NOAAS Oregon II

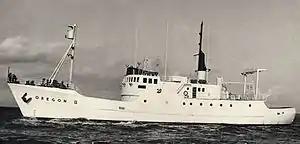
US FWS "Oregon II" as she appeared when delivered to the United States Fish and Wildlife Service Bureau of Commercial Fisheries in 1967.

"Oregon II" was built for the U.S. Fish and Wildlife Service at Ingalls Shipyard in Pascagoula, Mississippi. She was launched in February 1967 and delivered to the Fish and Wildlife Service's Bureau of Commercial Fisheries in August 1967 as US FWS "Oregon II", but was not commissioned. When NOAA was established on 3 October 1970, she became part of NOAA's fleet, and finally was commissioned on 17 March 1977, as NOAAS "Oregon II" (R 332).